Henry Miers Elliot

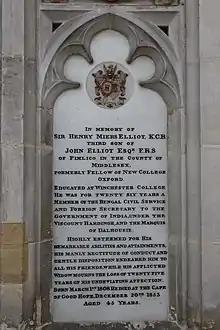
Memorial in Winchester Cathedral

Sir Henry Miers Elliot (1 March 1808 – 20 December 1853) was an English civil servant and historian who worked with the East India Company in India for 26 years. He is most known for "The History of India, as Told by Its Own Historians" based on his works, published posthumously in eight volumes, between 1867–1877 in London.